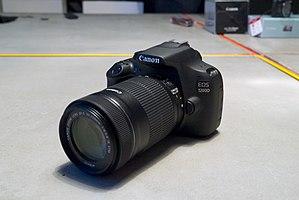
Canon EOS 1200D.
Le Canon EOS 1200D, EOS Rebel T5 en Amérique du Nord ou également EOS Kiss X70 au Japon, est un appareil photographique reflex numérique de 18 mégapixels, montant jusqu'à 6400 ISO, annoncé par Canon le 12 février 2014. C'est un appareil reflex numérique d'entrée de gamme qui remplace le 1100D.